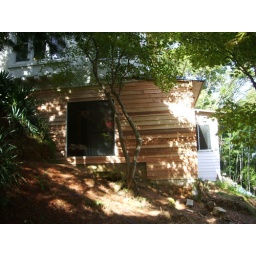
New and beautiful wall downstairs with big sliding doors to let in light and easy access. Love that wood look